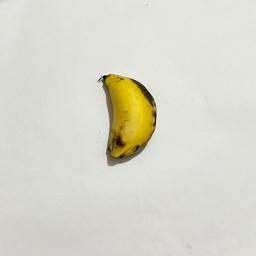
Banana variety: Sabri Kola